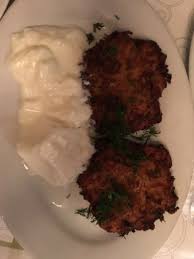
Yemek: mucver